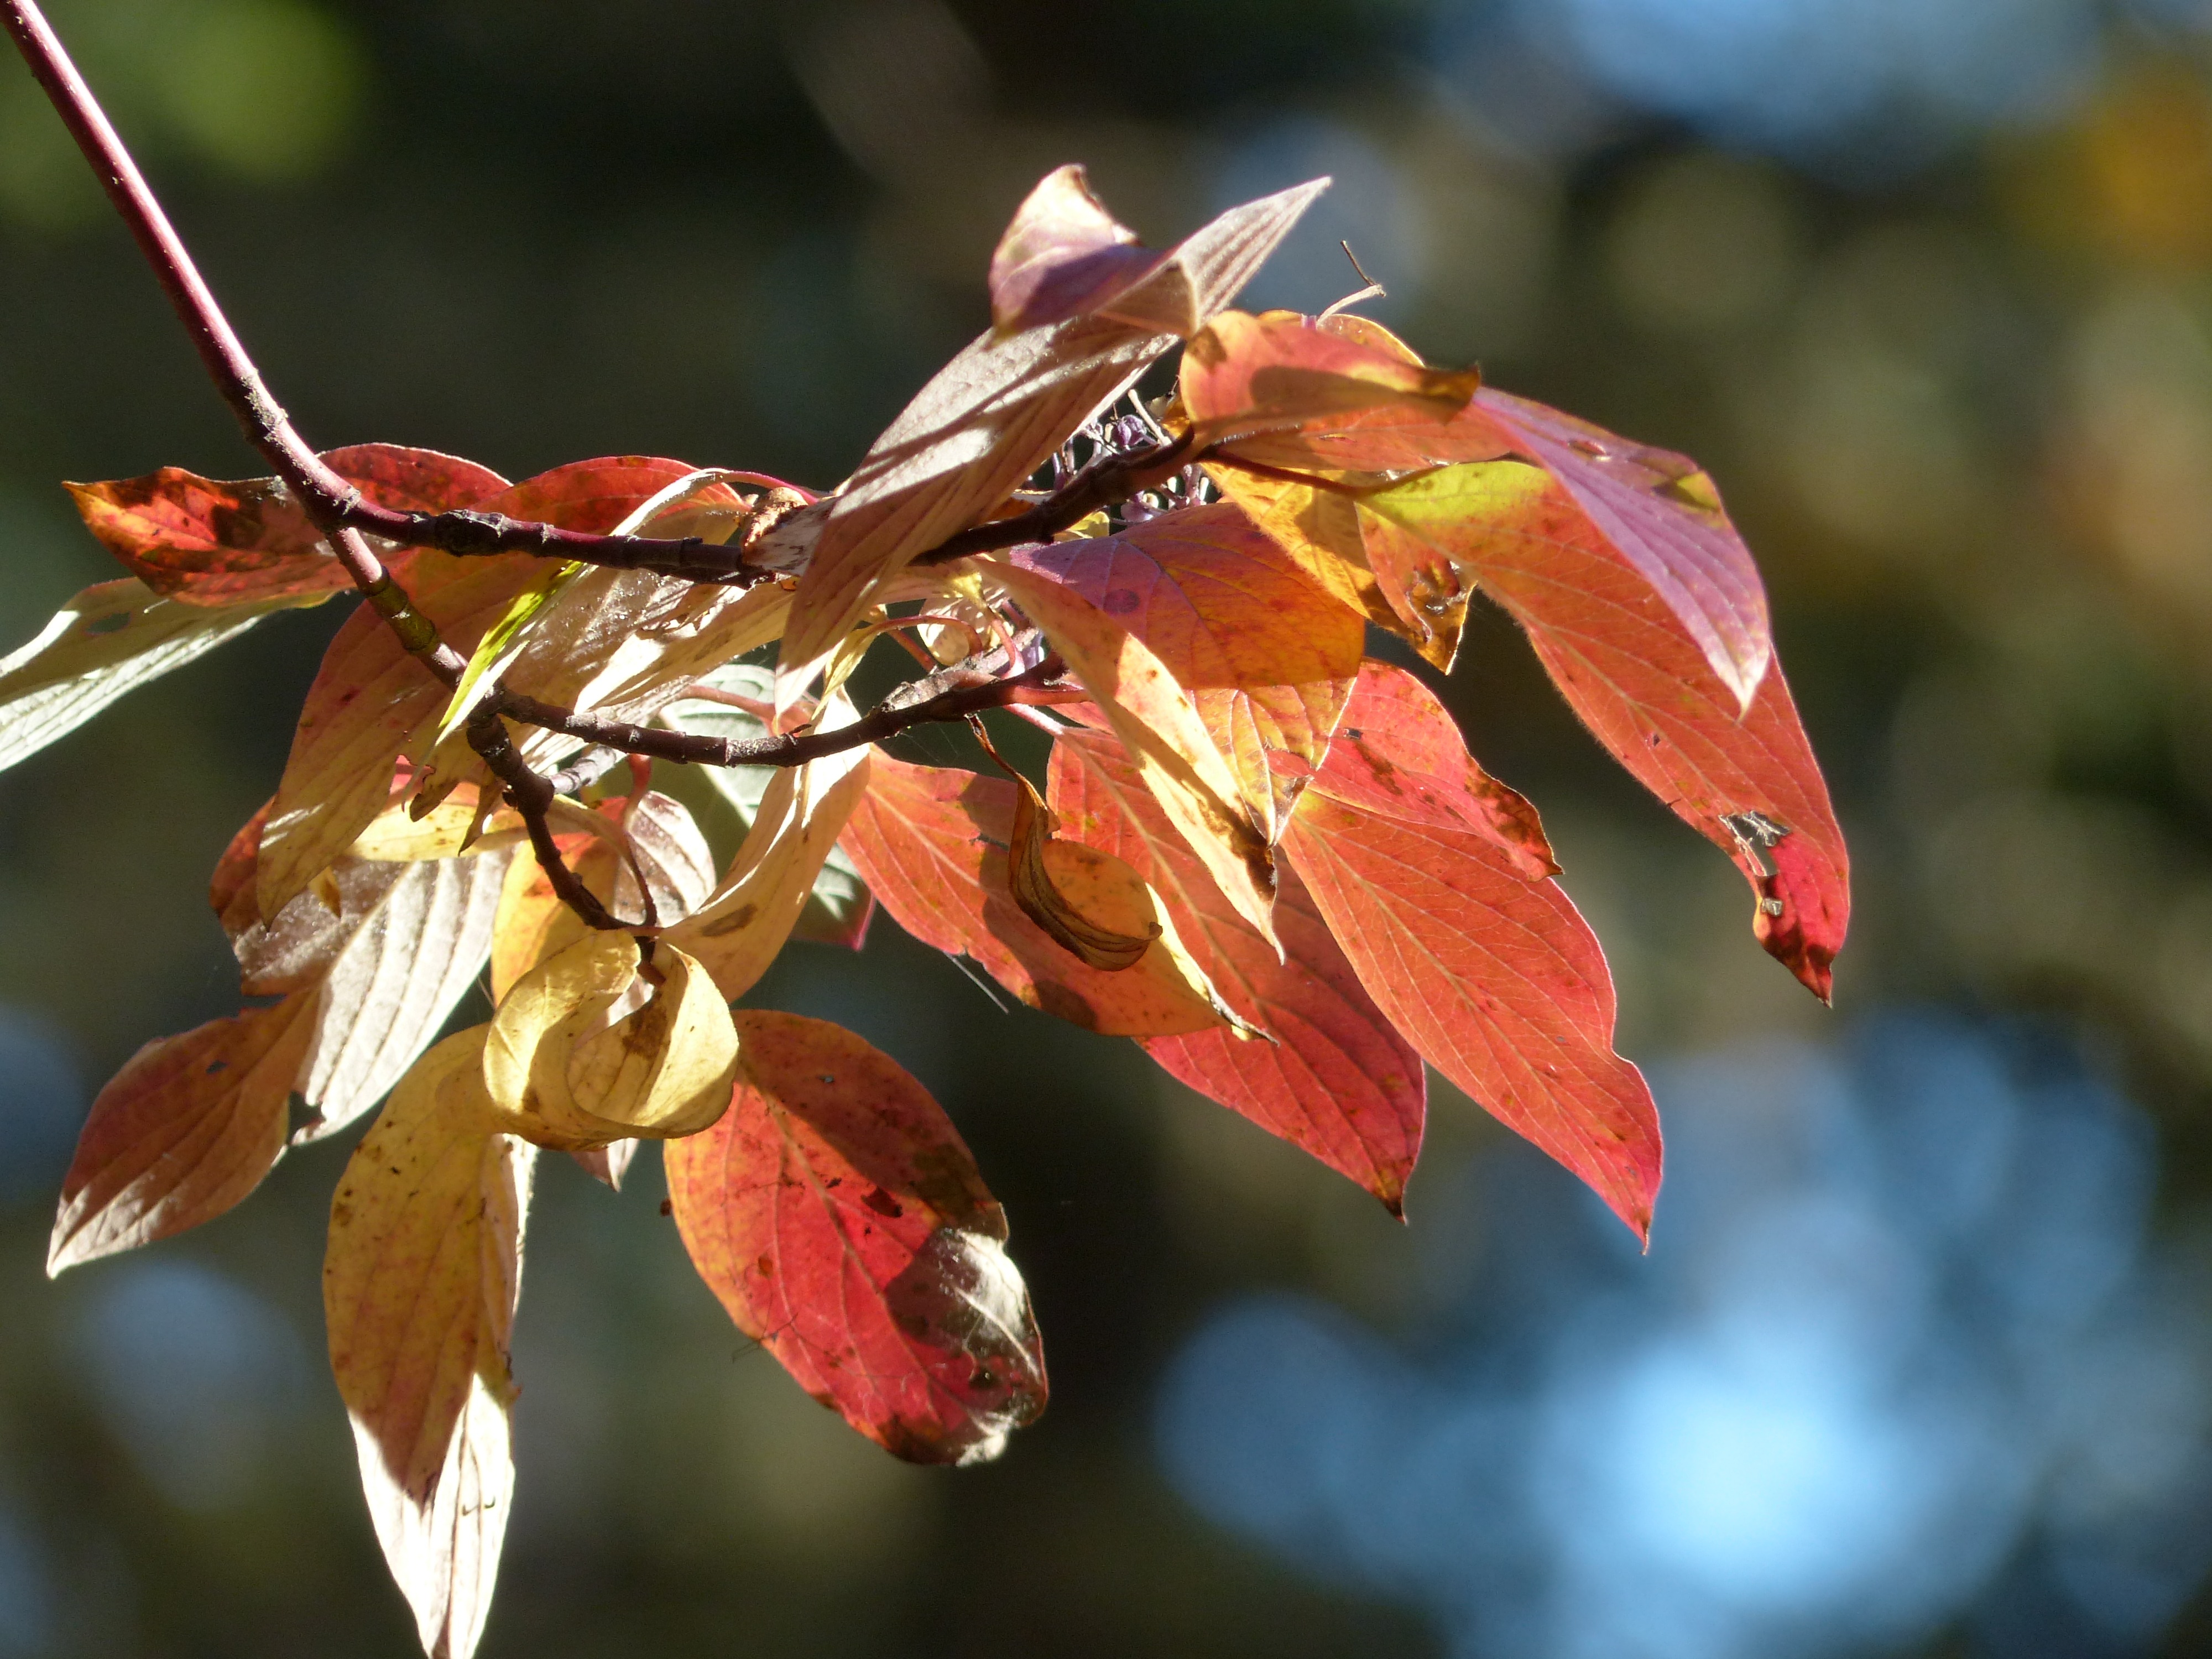
tree, nature, forest, branch, blossom, plant, photography, leaf, fall, flower, petal, foliage, spring, red, produce, macro, autumn, botany, yellow, flora, season, maple tree, close up, free photos, leaves, outdoors, shrub, back light, macro photography, flowering plant, woody plant, land plant